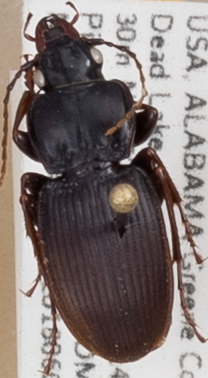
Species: Cyclotrachelus convivus
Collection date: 2018-06-04
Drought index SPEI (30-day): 0.9
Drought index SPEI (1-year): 1.01
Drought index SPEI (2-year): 0.03